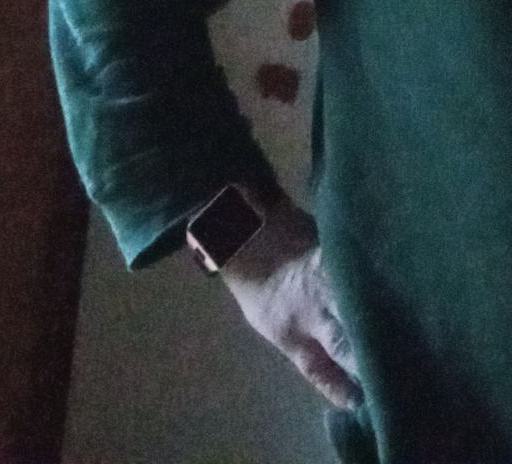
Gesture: no_gesture